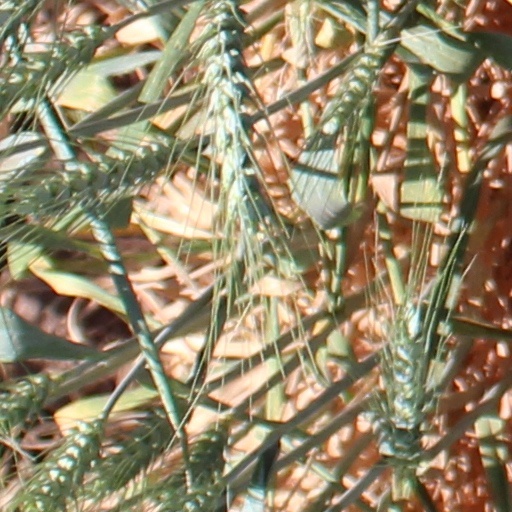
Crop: wheat